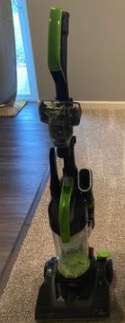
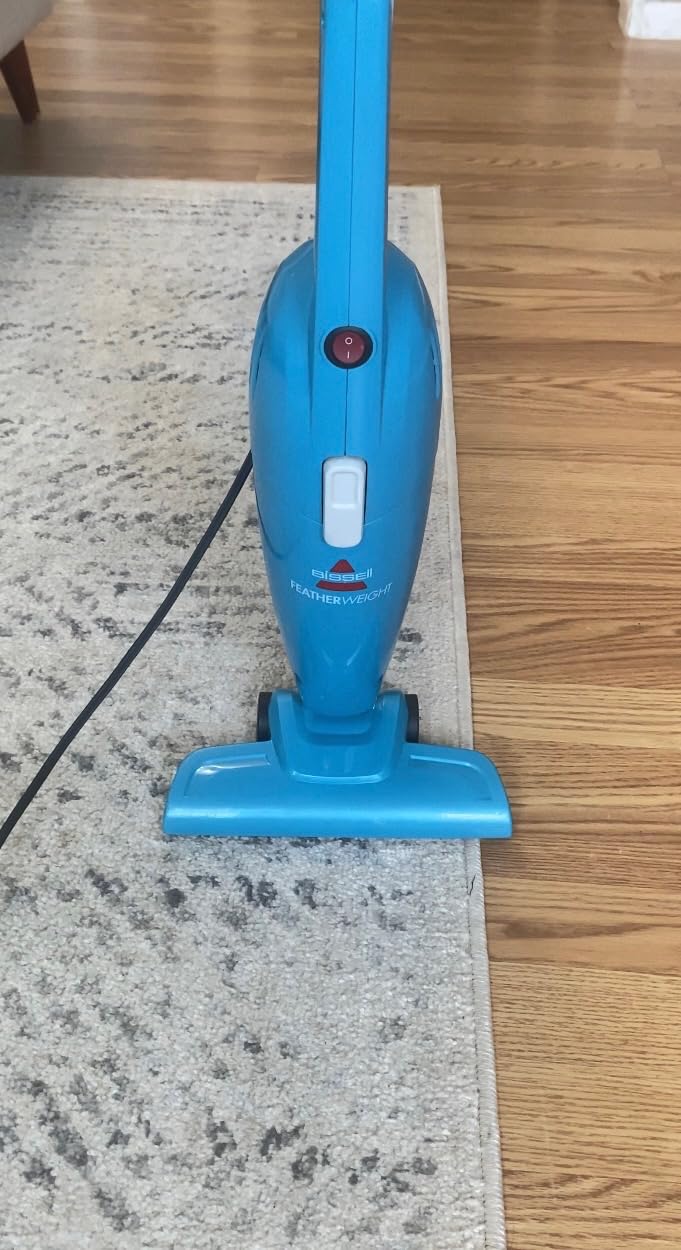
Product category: items_vacuum
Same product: no